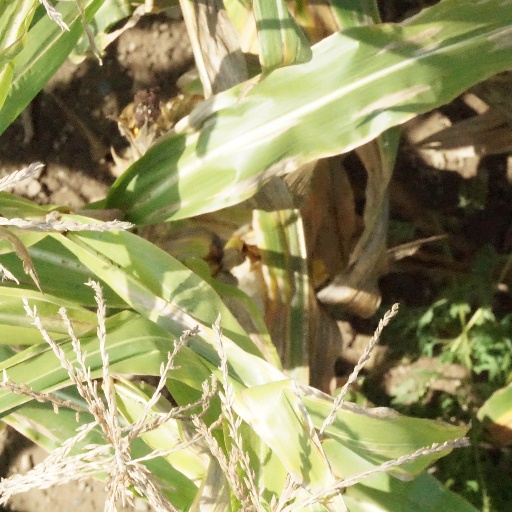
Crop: maize; corn